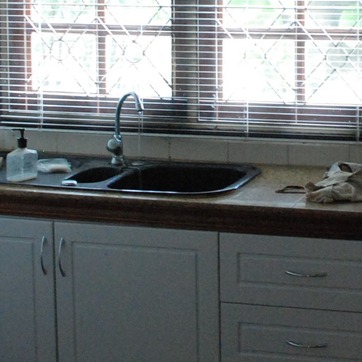
Material: ceramic